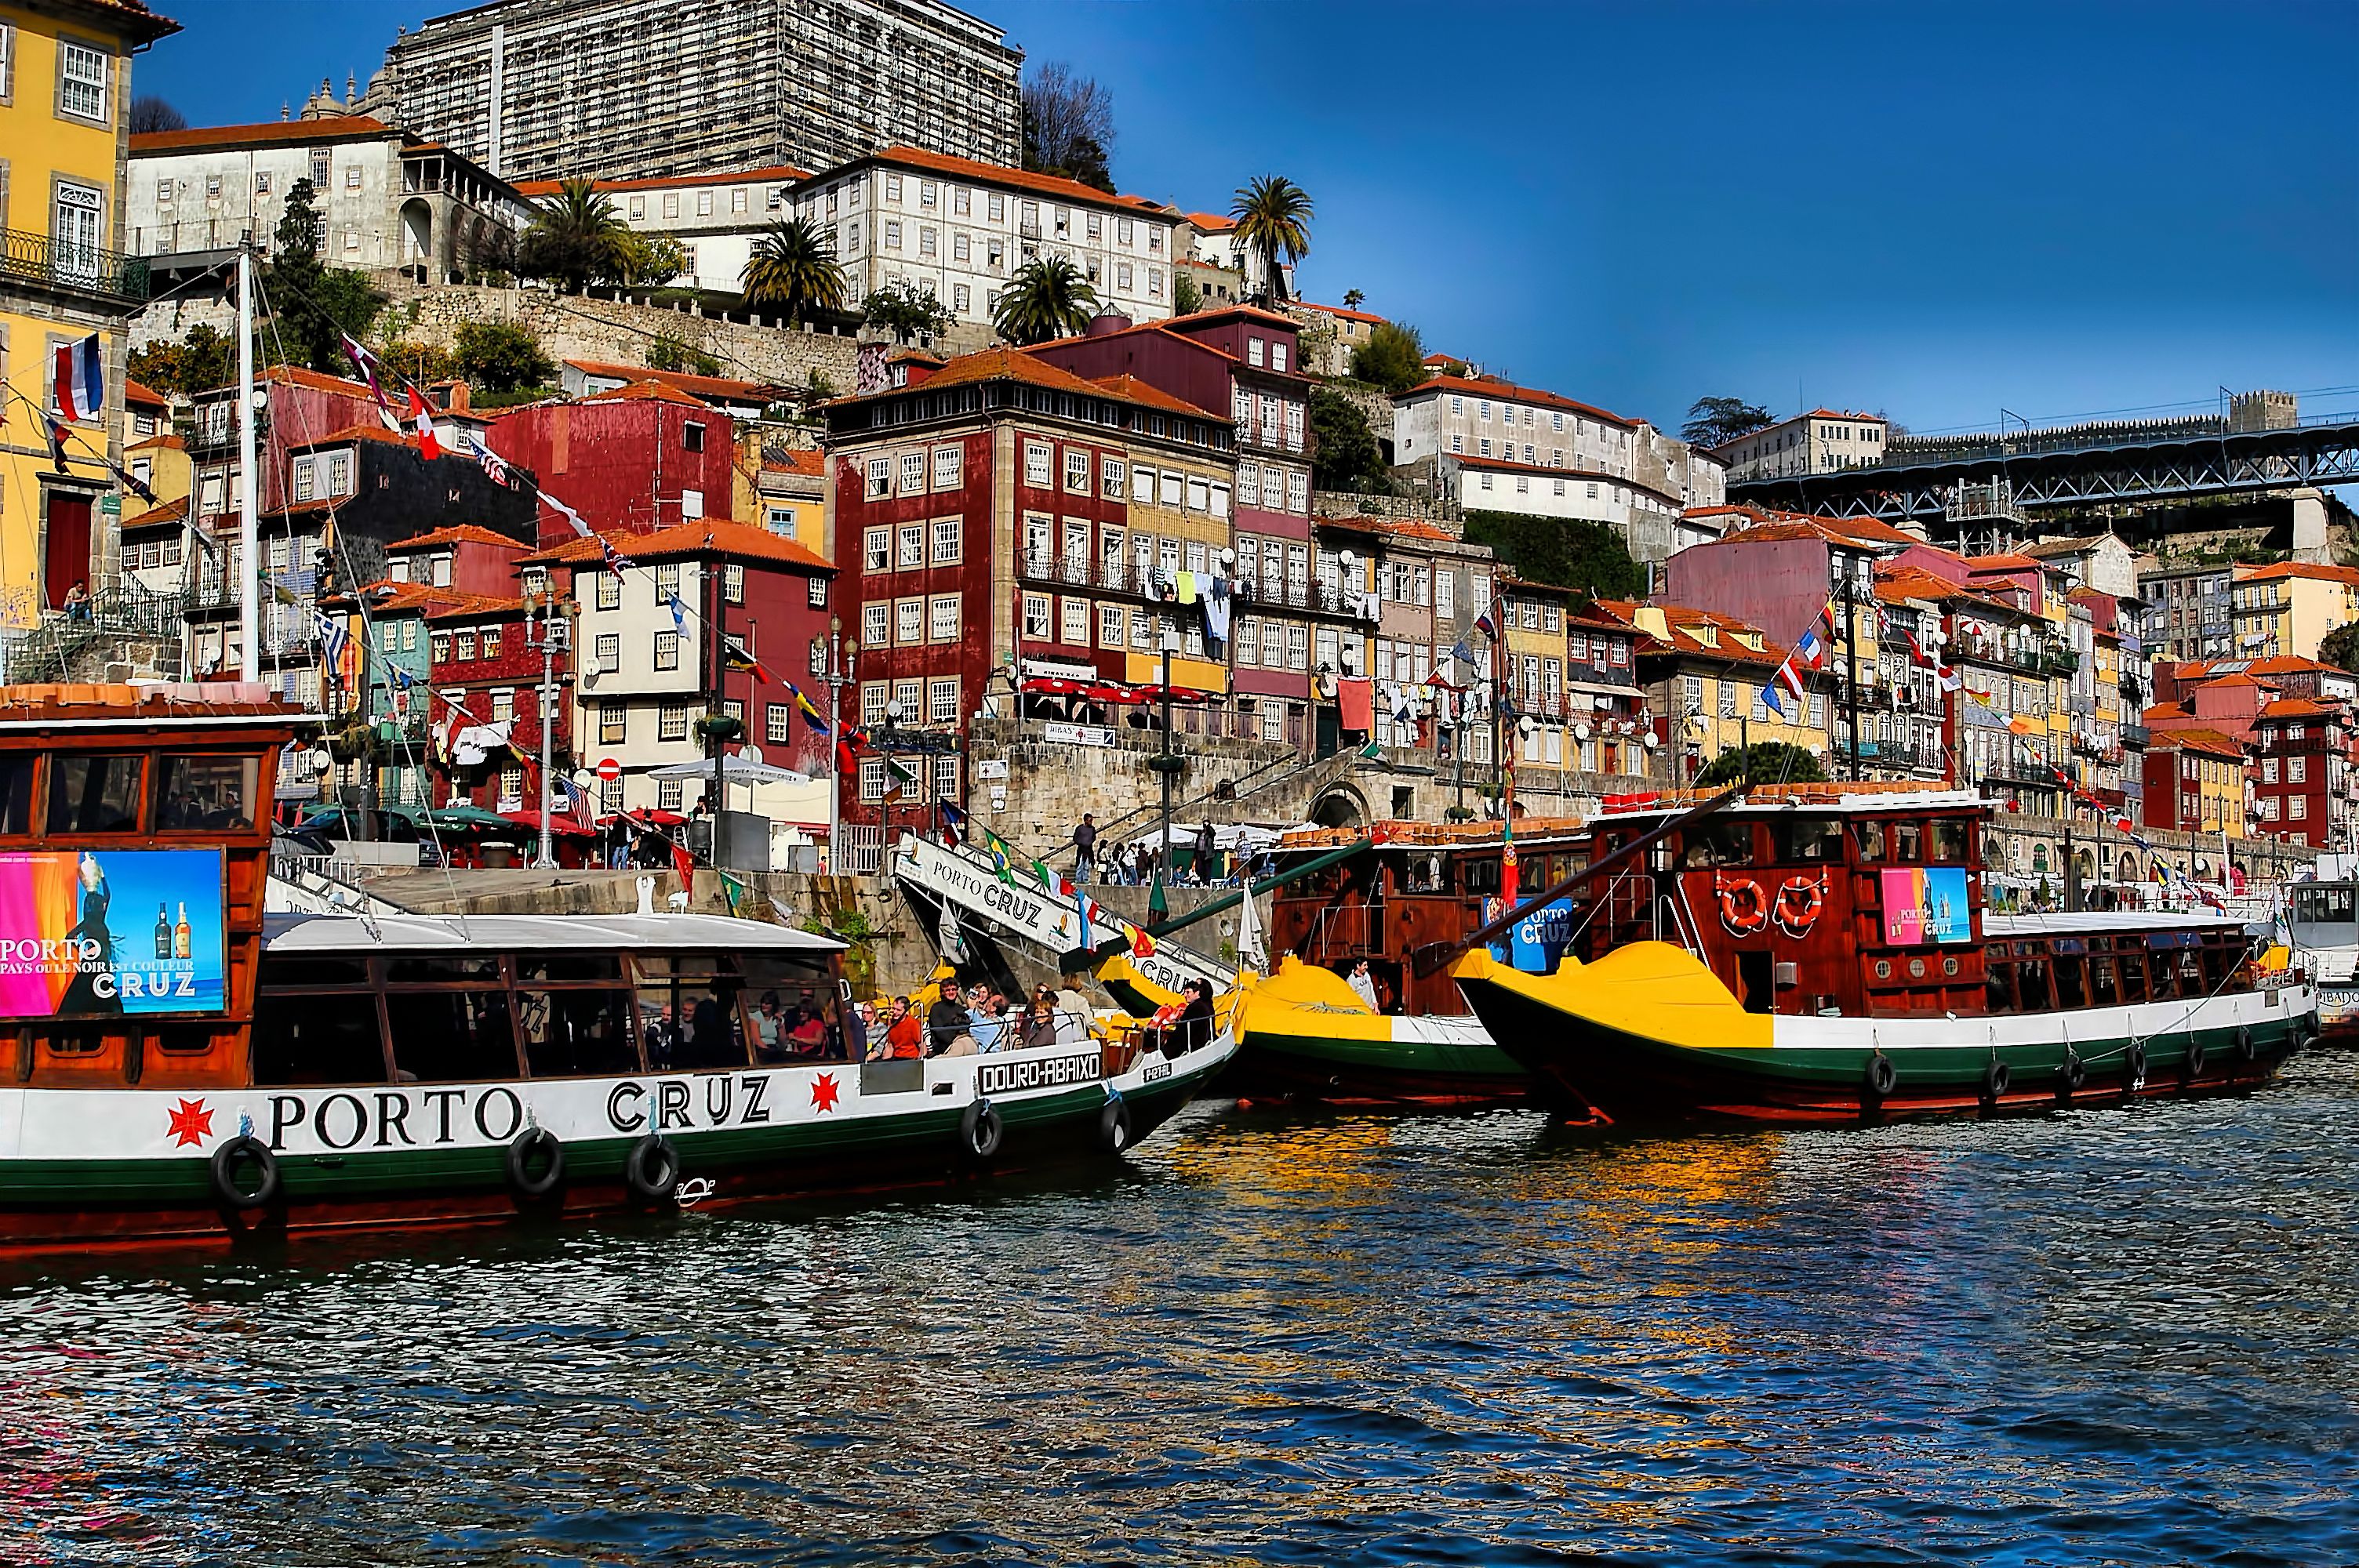
sea, boat, town, travel, vehicle, harbor, tourism, waterway, boating, porto, fishing vessel